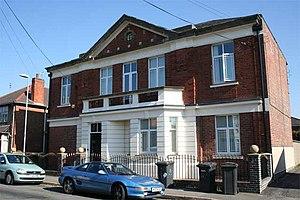
Coalville est une ville située dans le nord-ouest du comté du Leicestershire, en Angleterre. Sa population s'élevait en 2003 à 33 000 habitants.